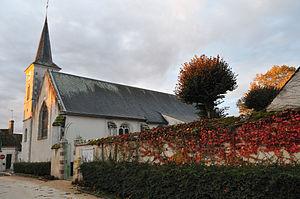
Église Saint-Pierre, Ardon, Loiret, France
Ardon est une commune française située dans le département du Loiret en région Centre-Val de Loire.